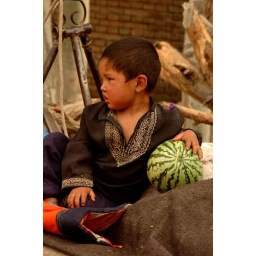
A boy and his watermelon in Wupaer, Xinjiang.